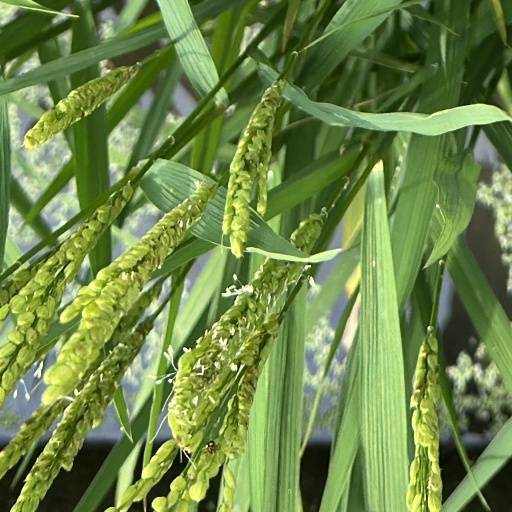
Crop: rice